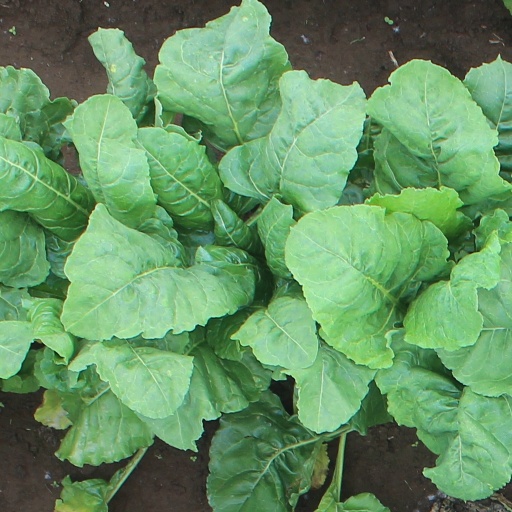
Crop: sugar beet